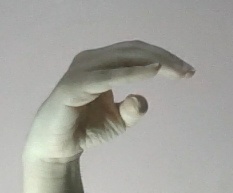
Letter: jeem